HSwMS Najaden (1897)

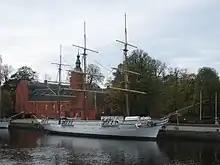
HSwMS "Najaden"

HSwMS "Najaden" is a Swedish Navy training ship launched in 1897, previously preserved as a museum ship in Halmstad and moored on the river Nissan by Halmstad Castle, since July 2014 in Fredrikstad, Norway.